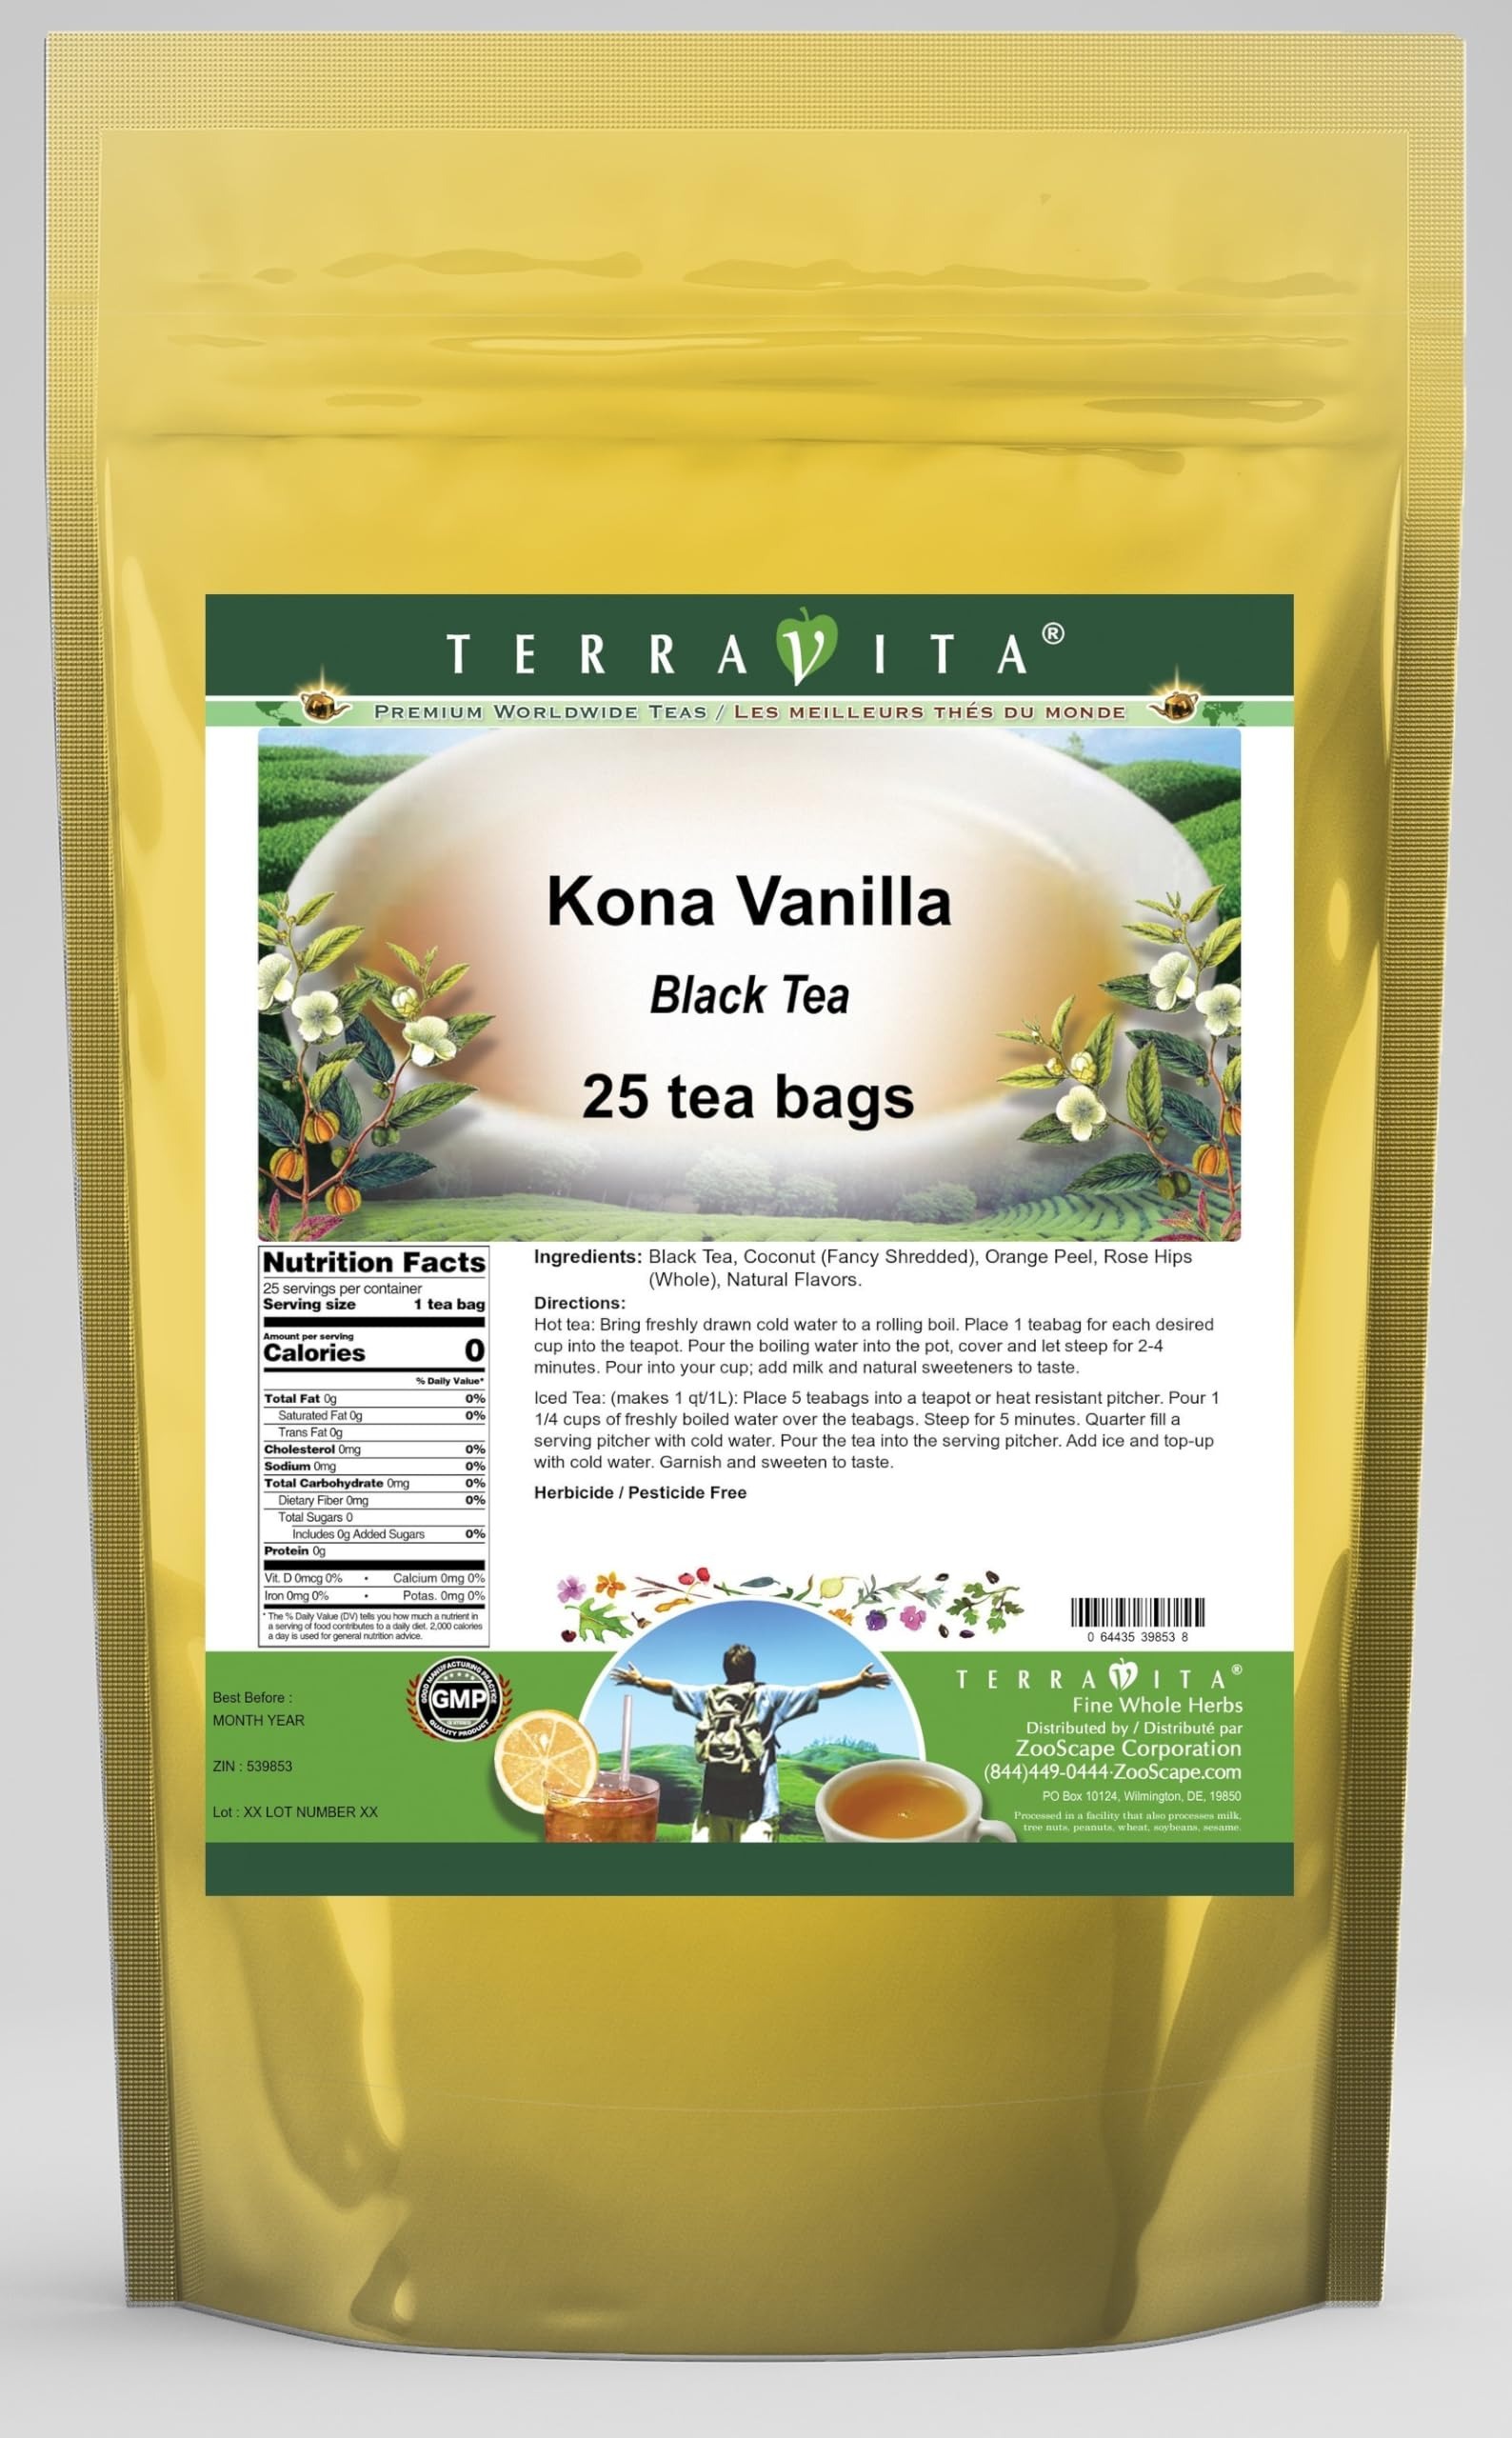
Item Name: Kona Vanilla Black Tea (25 tea bags, ZIN: 539853) - 3 Pack
Bullet Point 1: Our Kona Vanilla Black Tea is a tasty flavored Black tea with Coconut, Orange Peel and Rose Hips that has a refreshing taste that will impress you! The unique Kona Vanilla taste is delicious! - Ingredients: Black tea, Coconut, Orange Peel, Rose Hips and Natural Kona Vanilla Flavor.
Bullet Point 2: No fillers.
Bullet Point 3: Manufacturer: TerraVita
Bullet Point 4: Size: 25 tea bags
Bullet Point 5: Black Tea Bags - Packed in a convenient upright pouch!
Product Description: Our Kona Vanilla Black Tea is a tasty flavored Black tea with Coconut, Orange Peel and Rose Hips that has a refreshing taste that will impress you! The unique Kona Vanilla taste is delicious! - Ingredients: Black tea, Coconut, Orange Peel, Rose Hips and Natural Kona Vanilla Flavor. - Hot tea brewing method: Bring freshly drawn cold water to a rolling boil. Place 1 teabag for each desired cup into the teapot. Pour the boiling water into the pot, cover and let steep for 2-4 minutes. Pour into your cup; add milk and natural sweeteners to taste. - Iced tea brewing method: (to make 1 liter/quart): Place 5 teabags into a teapot or heat resistant pitcher. Pour 1 1/4 cups of freshly boiled water over the teabags. Steep for 5 minutes. Quarter fill a serving pitcher with cold water. Pour the tea into the serving pitcher. Add ice and top-up with cold water. Garnish and sweeten to taste. - TerraVita is an exclusive line of premium-quality, natural source products that use only the finest, purest and most potent ingredients found around the world. TerraVita is hallmarked by the highest possible standards of purity, potency, stability and freshness. All of our products are prepared with the highest elements of quality control, from raw materials through the entire manufacturing process, up to and including the moment that the bottles or bags are sealed for freshness and shipped out to you. Our highest possible standards are certified by independent laboratories and backed by our personal guarantee. - TerraVita exists to meet and ensure your family's health and wellness without the harmful effects of chemicals and health products. We strive to make all of our products affordable and reliable and are constantly searching the market to maintain our affordability and to look for new ways
Value: 75.0
Unit: Count

Price: 46.8